Archon, Aisne

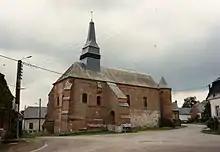
The Church of Saint Martin in 1991

Archon was known as "Archium" in 1124. It has been found in Mousterian flint carvings and Roman pottery. In the 13th century, the lordship was given to the Abbey Saint-Remi of Reims and Saint Vincent of Laon and to the Rozoy Chapter.